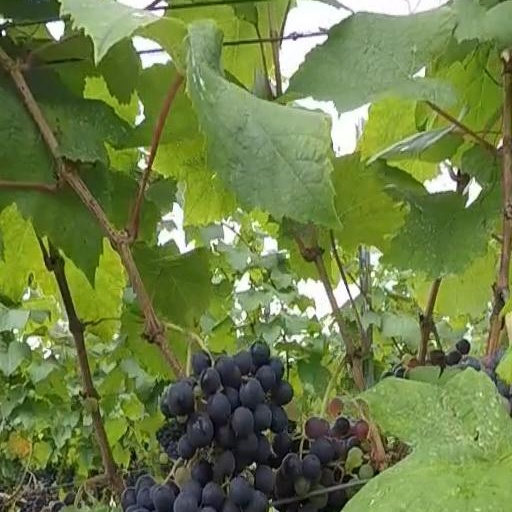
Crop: grape